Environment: real
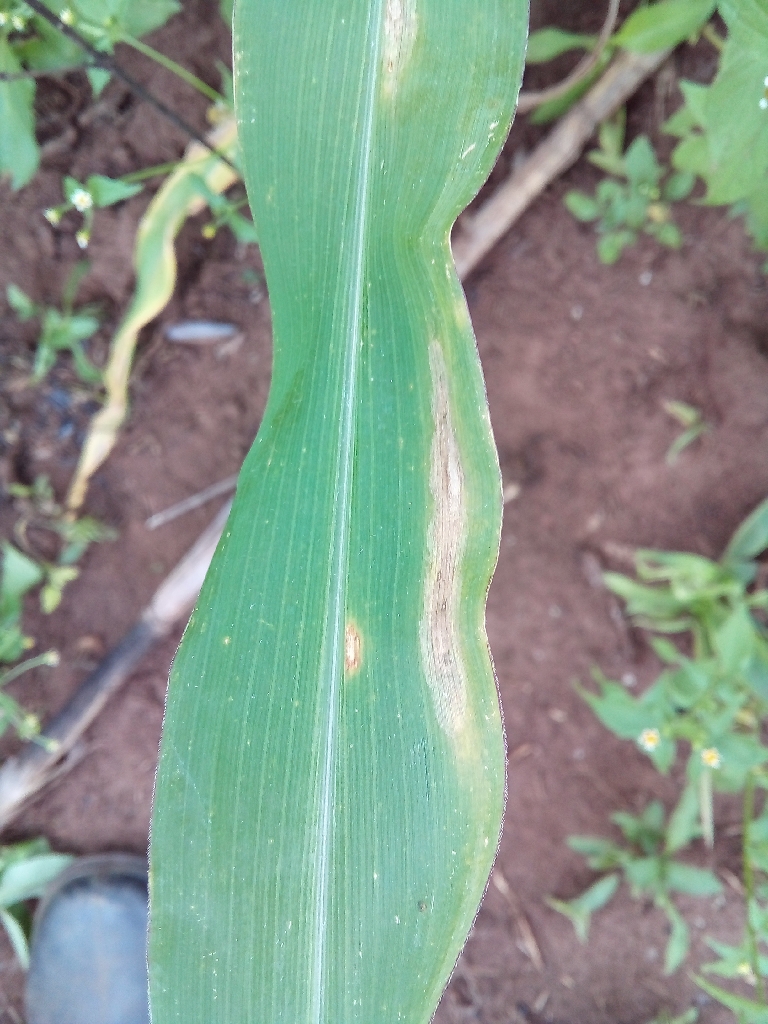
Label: northern_corn_leaf_blight